Socialism: Utopian and Scientific

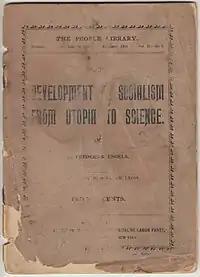
One of a handful of surviving copies of the 1900 second Socialist Labor Party edition of "Development of Socialism from Utopia to Science"

Rather than a wholly new work, "Socialism: Utopian and Scientific" was an extract from a larger polemic work written in 1876, "Herrn Eugen Dühring's Umwälzung der Wissenschaft" (Herr Eugen Dühring's Revolution in Science), commonly known as "Anti-Dühring." Three chapters were selected and arranged by Engels and translated into French by Paul Lafargue.